Agno, Ticino

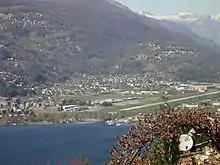
Agno and Lugano Airport

Agno has an area, , of . Of this area, or 50.6% is used for agricultural purposes, while or 23.3% is forested. Of the rest of the land, or 48.2% is settled (buildings or roads), or 2.4% is either rivers or lakes and or 1.2% is unproductive land.